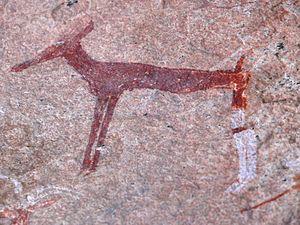
White Lady, Brandberg
La fresque de la Dame blanche est une peinture rupestre située dans un abri rocheux au sein du massif du Brandberg, une région abritant le point culminant de la Namibie.